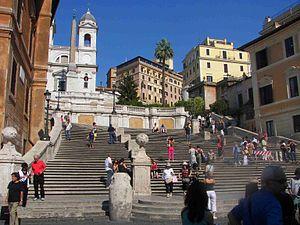
L'escalier de la Trinité-des-Monts est un célèbre ensemble architectural de marches à Rome, Italie, situé sur une pente raide qui monte de la Piazza di Spagna à l'église de la Trinité-des-Monts.